Paul Bartsch

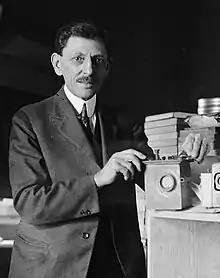
Bartsch with an underwater camera in 1926

In 1956 Bartsch retired from the Smithsonian Institution after more than 50 years of service. He retreated into his estate on the Potomac River shore at Mason's Neck, below Fort Belvoir, Virginia. He spent his time in turning the estate into a wildlife sanctuary.